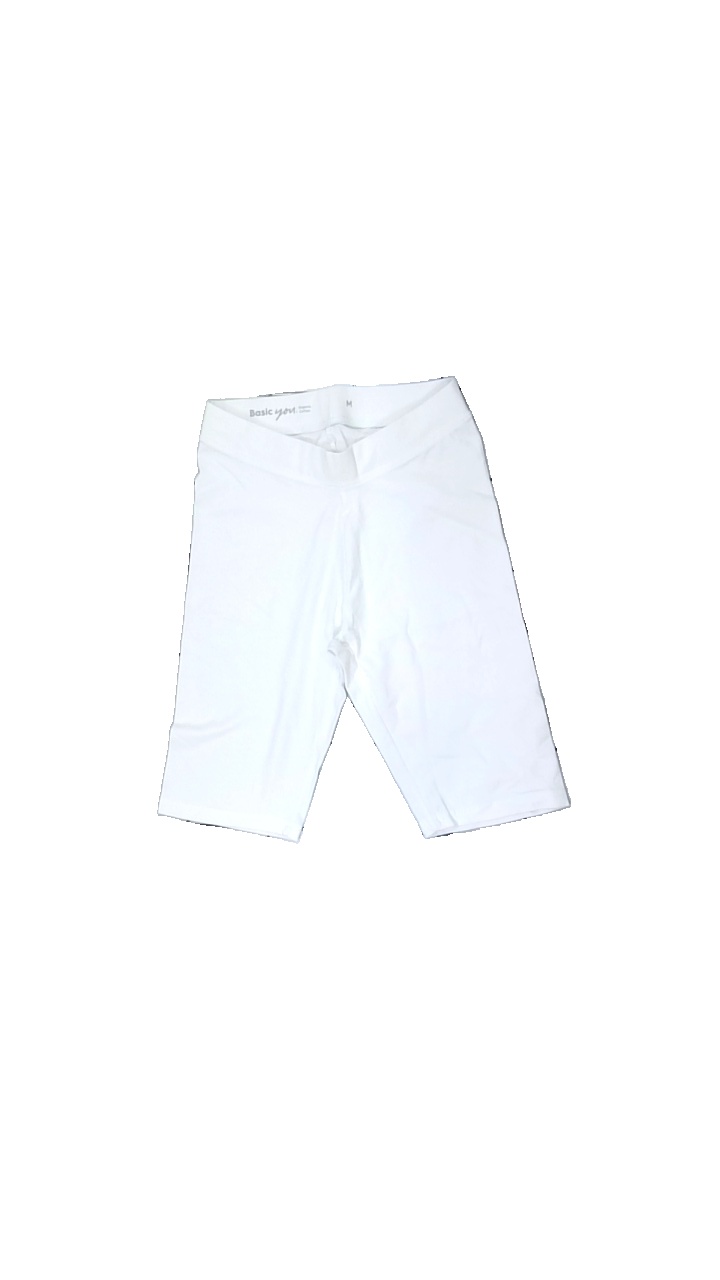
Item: Trousers (Ladies)
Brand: Basic You
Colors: White
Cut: Regular
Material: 100% cotton
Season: Summer
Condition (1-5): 4
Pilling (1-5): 5
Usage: Reuse
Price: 50-100